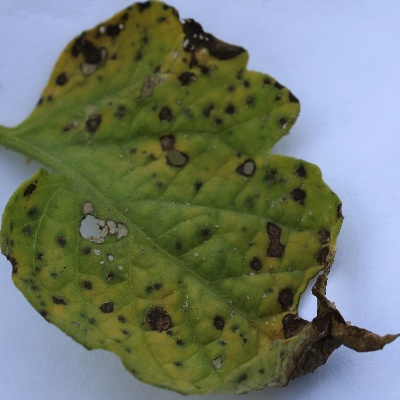
Crop: Tomato
Condition: leaf blight